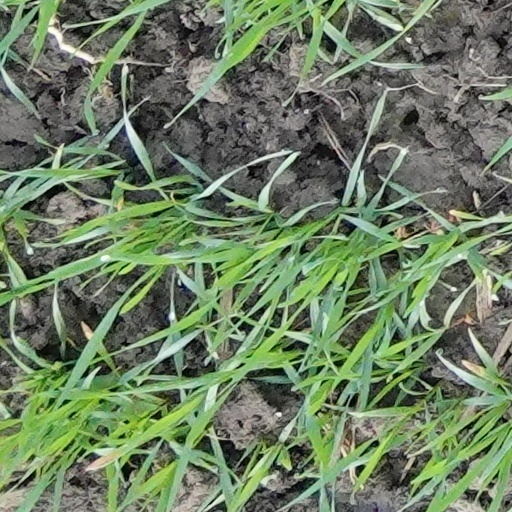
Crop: wheat